Value-added tax

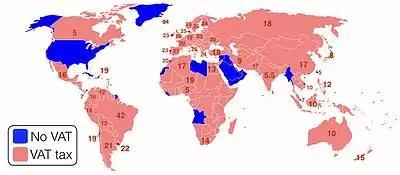
National VAT act as a tariff on imports and their exports are exempt from VAT (zero-rated).

Increased VAT rebates on exports can increase the exports of goods. The American Manufacturing Trade Action Coalition in the United States consider VAT charges on US products and rebates for products from other countries to be an unfair trade practice. AMTAC claims that so-called "border tax disadvantage" is the greatest contributing factor to the US current account deficit, and estimated this disadvantage to US producers and service providers to be $518 billion in 2008 alone. US politicians such as congressman Bill Pascrell, advocate either changing WTO rules relating to VAT or rebating VAT charged on US exporters. A business tax rebate for exports was proposed in the 2016 GOP tax reform policy paper. The assertion that this "border adjustment" would be compatible with the rules of the WTO is controversial; it was alleged that the proposed tax would favour domestically produced goods as they would be taxed less than imports, to a degree varying across sectors. For example, the wage component of the cost of domestically produced goods would not be taxed.